Art of Uruk

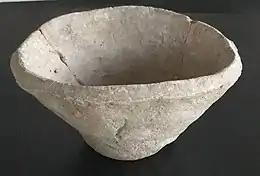
Beveled-rim bowl, c. 3400-3200 BCE

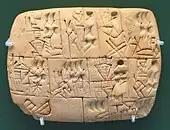
Early writing tablet, c. 3100-3000 BCE

Pottery found at Uruk includes wheel made, hand-made and molded pieces. Potters at Uruk specialized in mass-produced functional vessels. The fast potter's wheel was introduced during the later part of the Uruk period, making it quicker and easier to produce pottery on a massive scale and with a greater sense of standardization. Thousands of beveled rim bowls have been found at the site, and it has been theorized that they were used to measure rations for families or dependant laborers. Another innovation in pottery invented and used by the potters of Uruk is the ceramic ring scraper. As the exportation of ceramics began, the weight of a large vessel became problematic when travelling as a trader. The ring scraper allowed excess, unnecessary material to be scraped from a vessel before firing, making the piece much lighter and easier to carry through town or across the desert. Because of the ability for artists to create pottery on a mass scale, the pottery of Uruk could be distributed to other parts of what is now modern Iraq. Studies have shown that Uruk pottery seemed to be more popular in northern Iraq than it was in southern Iraq.